Volodymyr Lanovyi

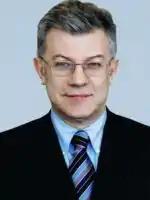

Volodymyr Tymofiiovych Lanovyi (born 17 June 1952) is a Ukrainian statesman, politician, economical scientist.